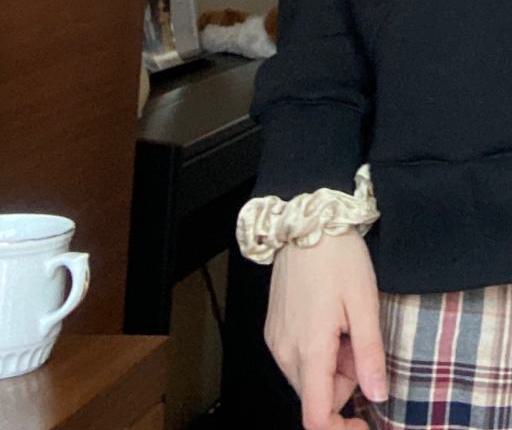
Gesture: no_gesture